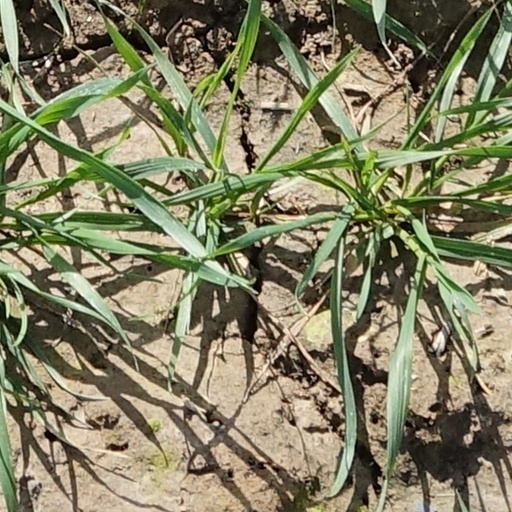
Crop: wheat